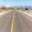
Label: road